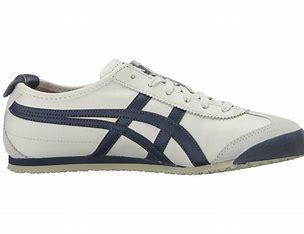
Brand: Onitsuka
Model: Tiger Onitsuka Tiger Mexico 66